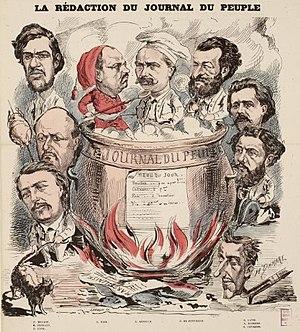
""La rédaction du Journal du Peuple""."
Gustave Puissant, né le 24 mars 1830 à Auxerre et mort en novembre 1908 à Doué-la-Fontaine, est un homme de lettres français.